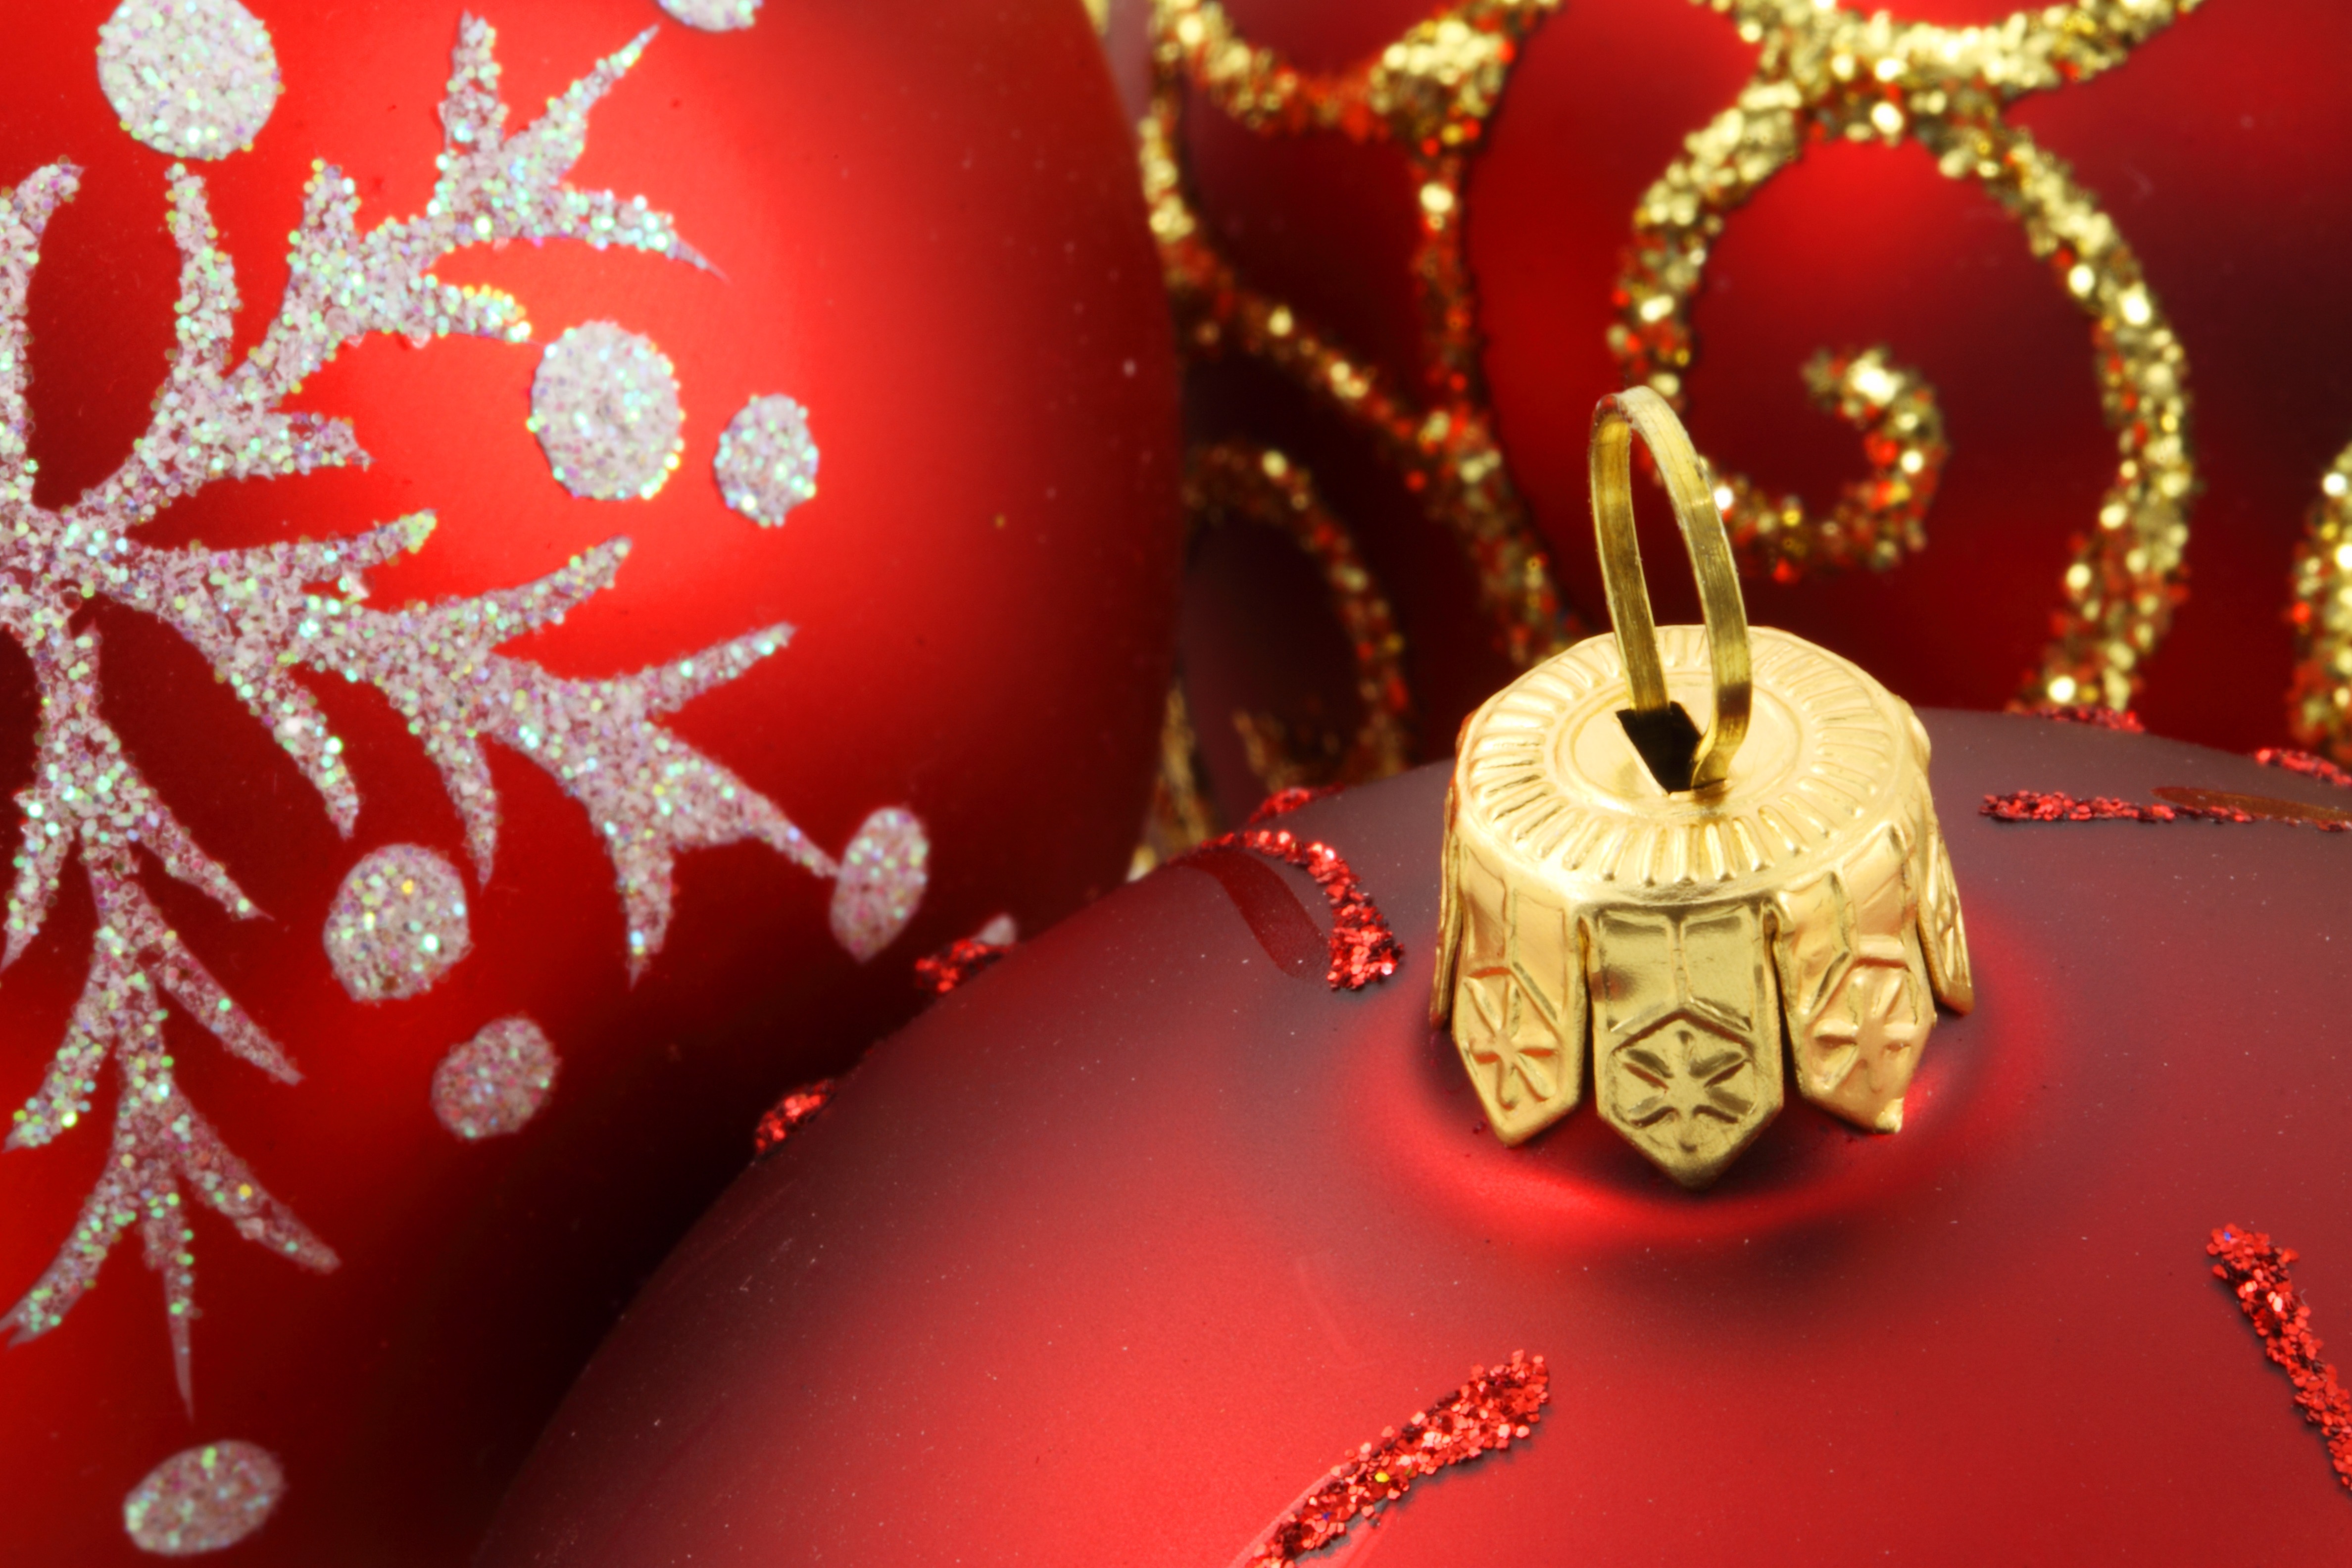
winter, celebration, decoration, red, holiday, object, christmas, christmas tree, season, glitter, ornament, christmas decoration, gold, balls, december, shiny, xmas, baubles, decorate